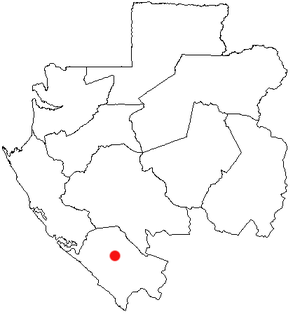
Tchibanga
Tchibangas beliggenhed i Gabon: